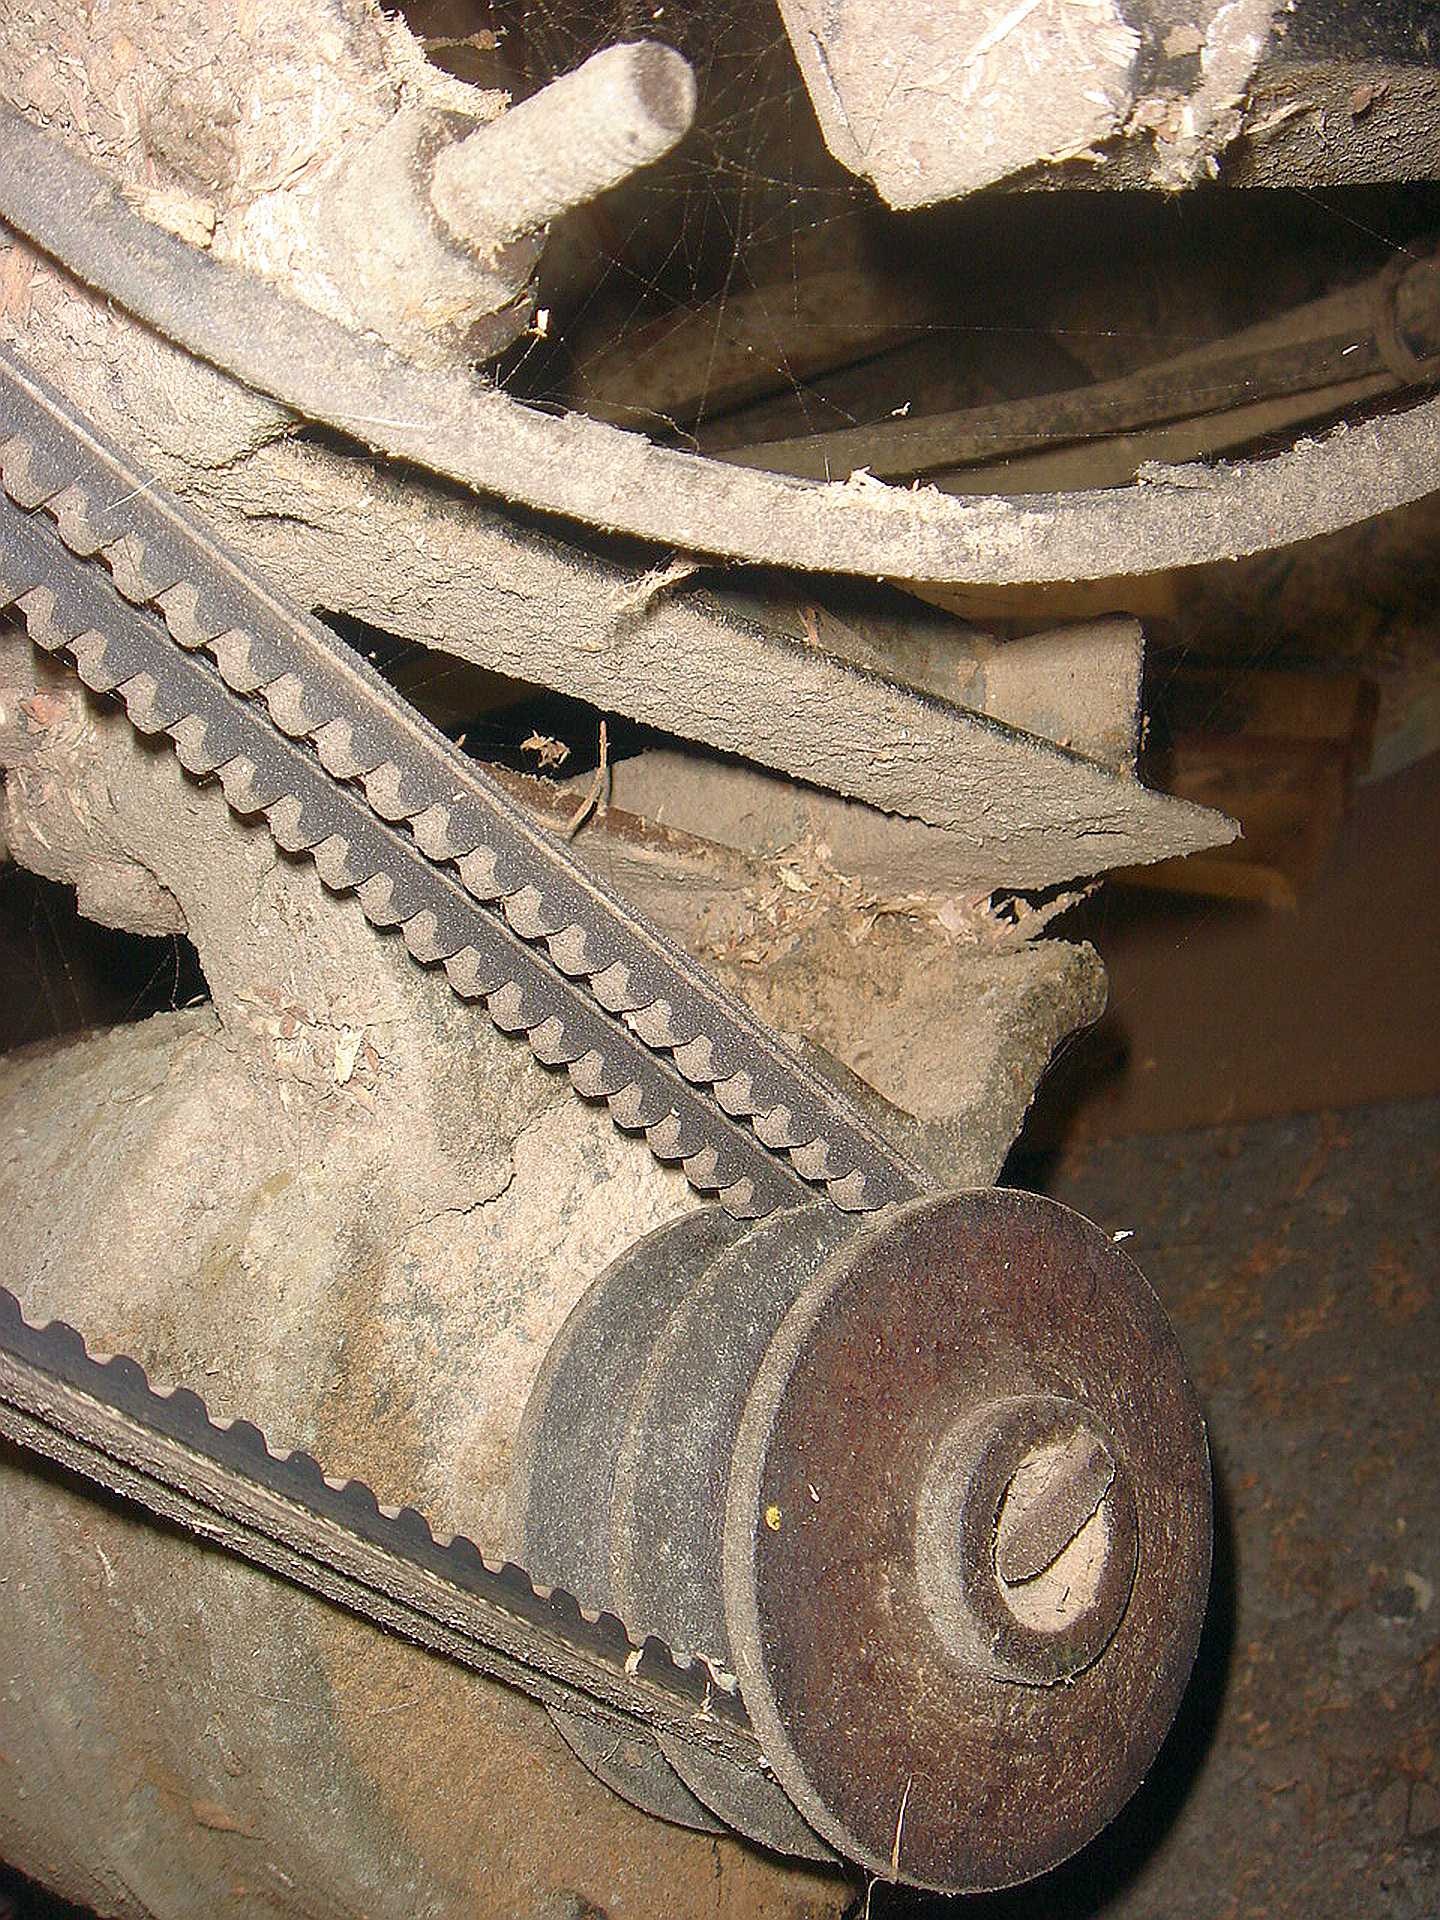
work, wood, wheel, chain, time, workshop, metal, dust, machine, material, tire, iron, carving, man made object, ancient history